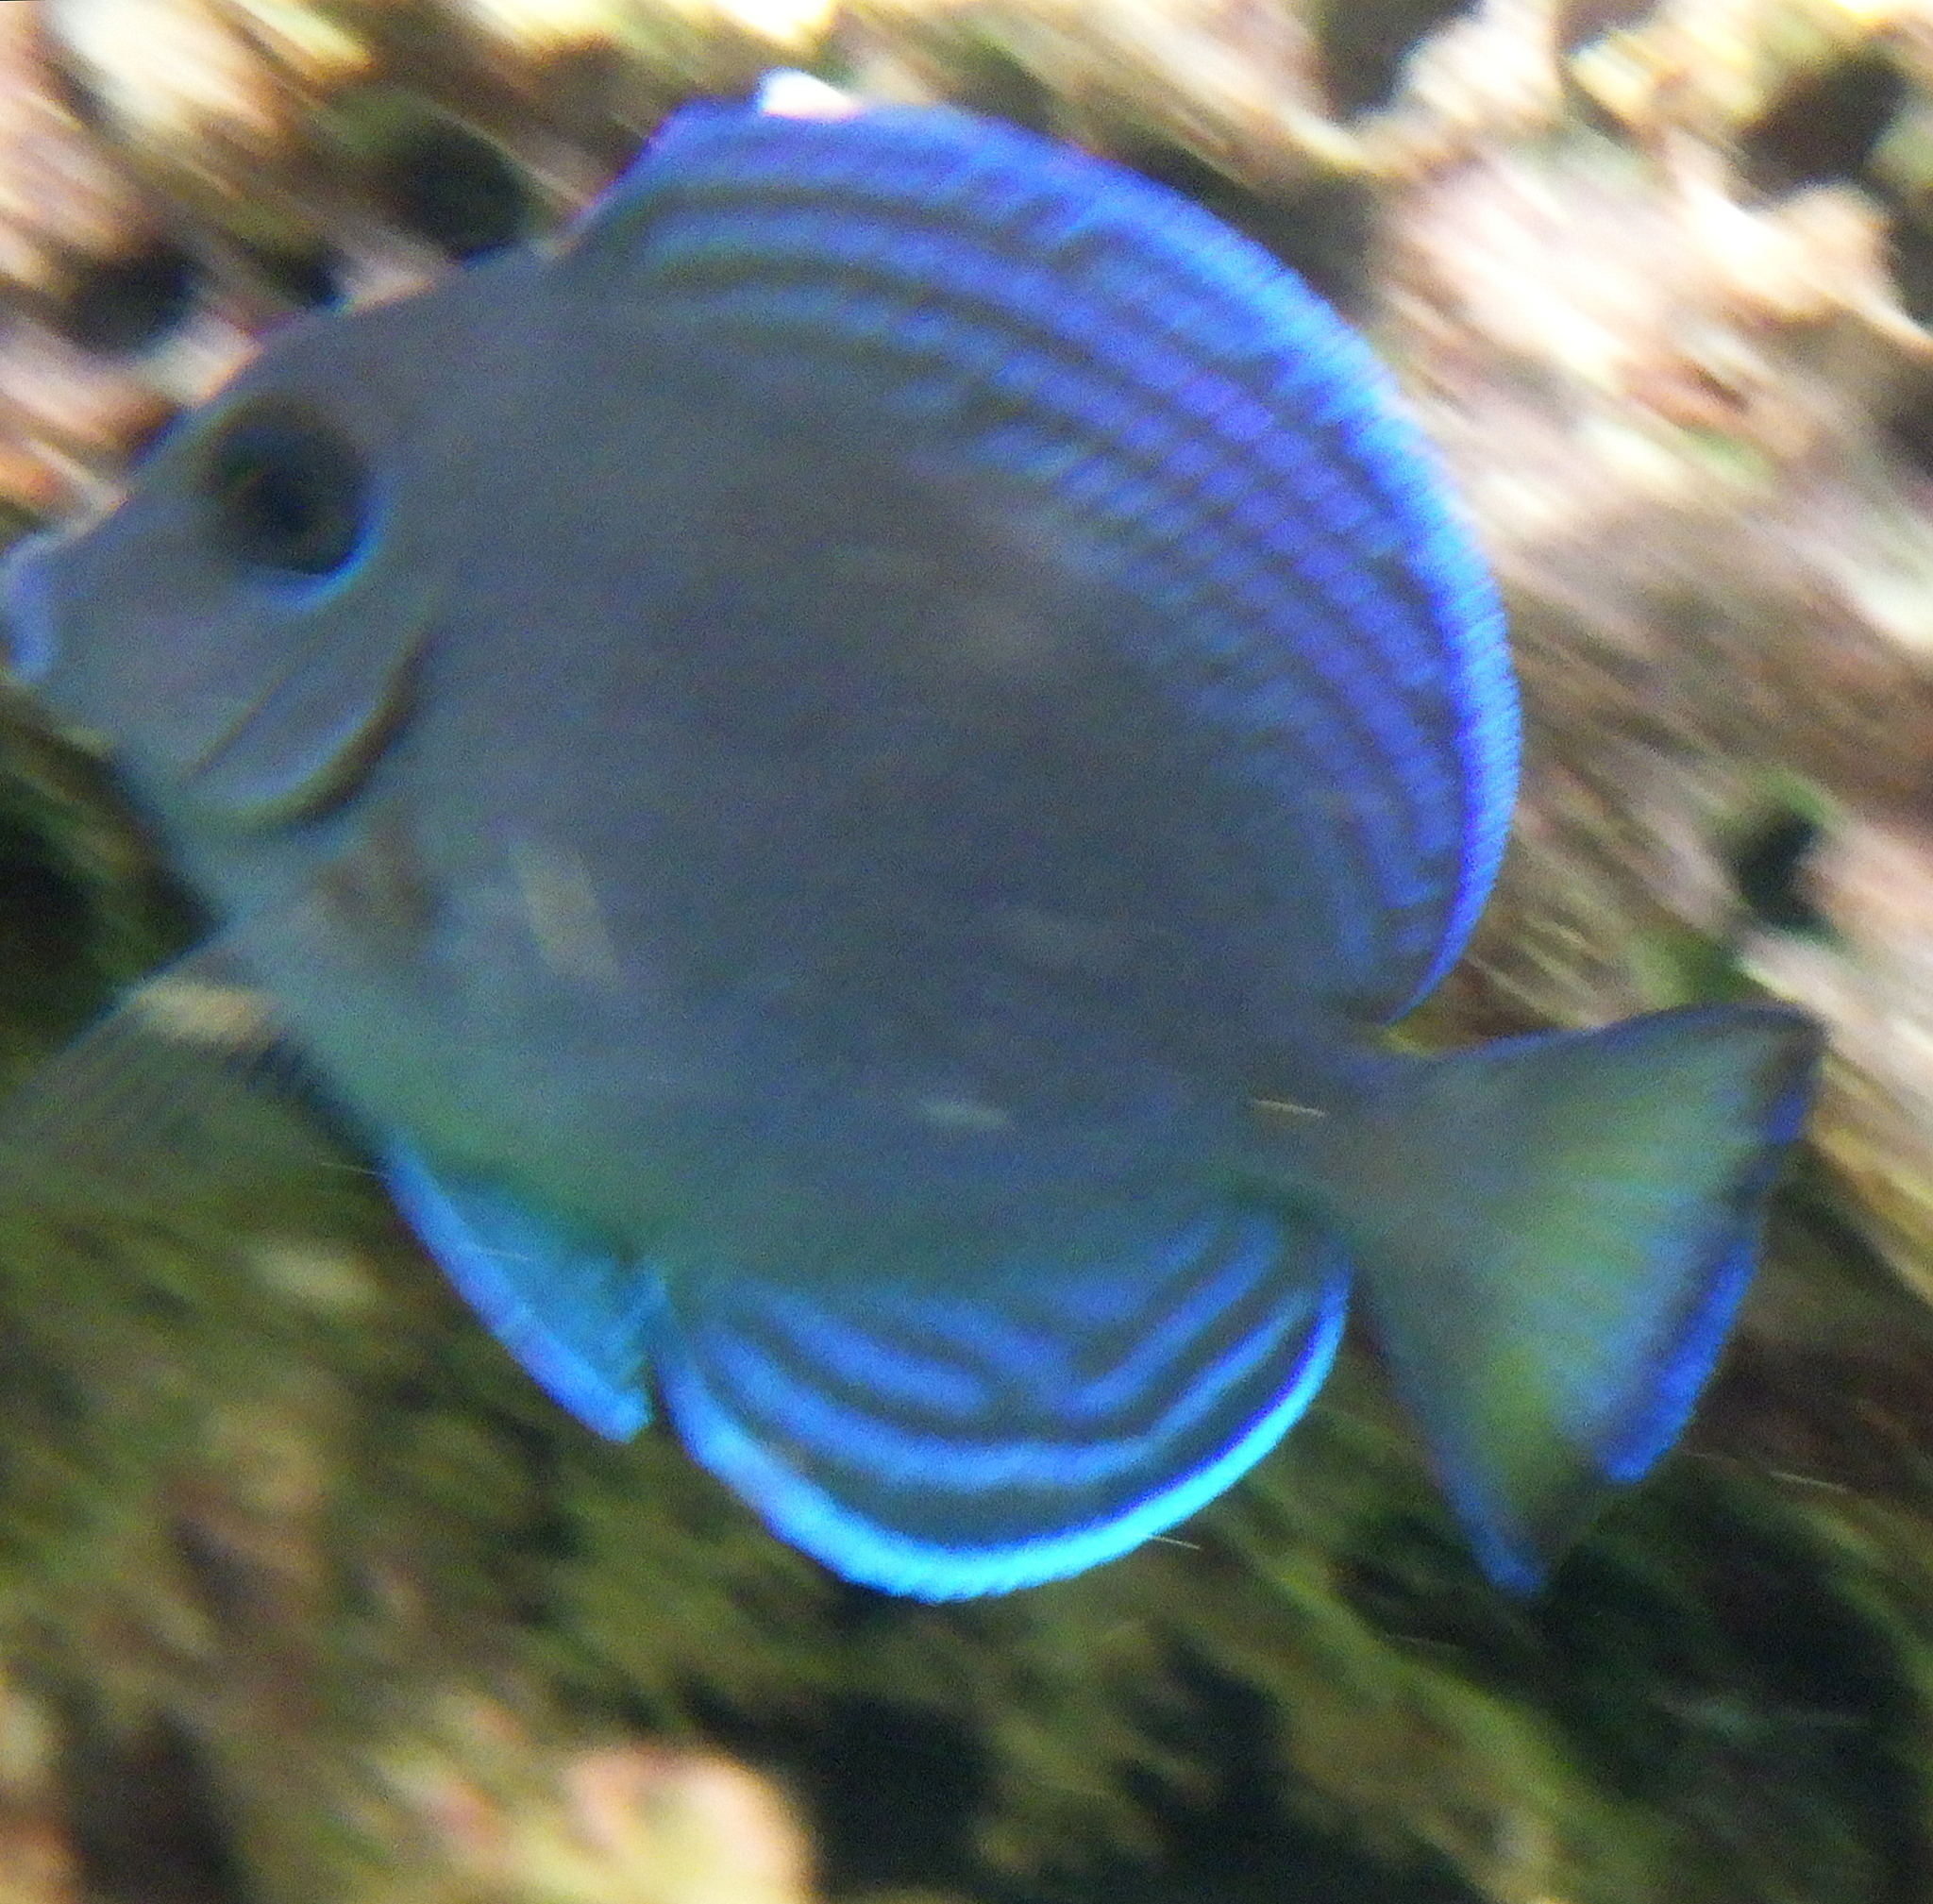
Acanthurus coeruleus (Atlantic Blue Tang)